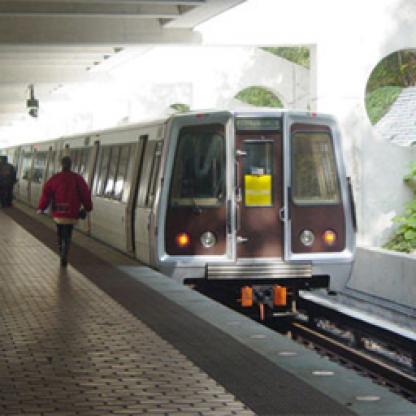
Scene: Indoor